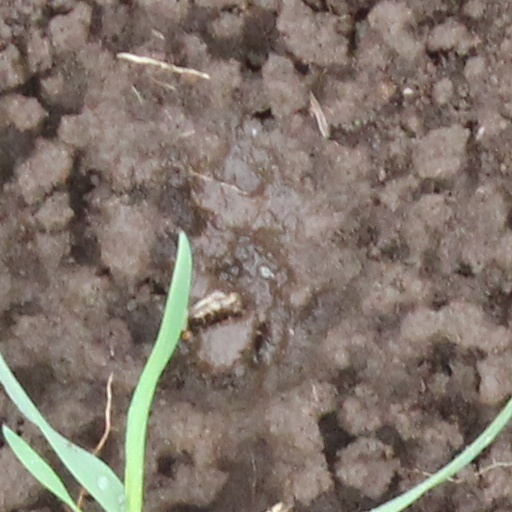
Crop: wheat